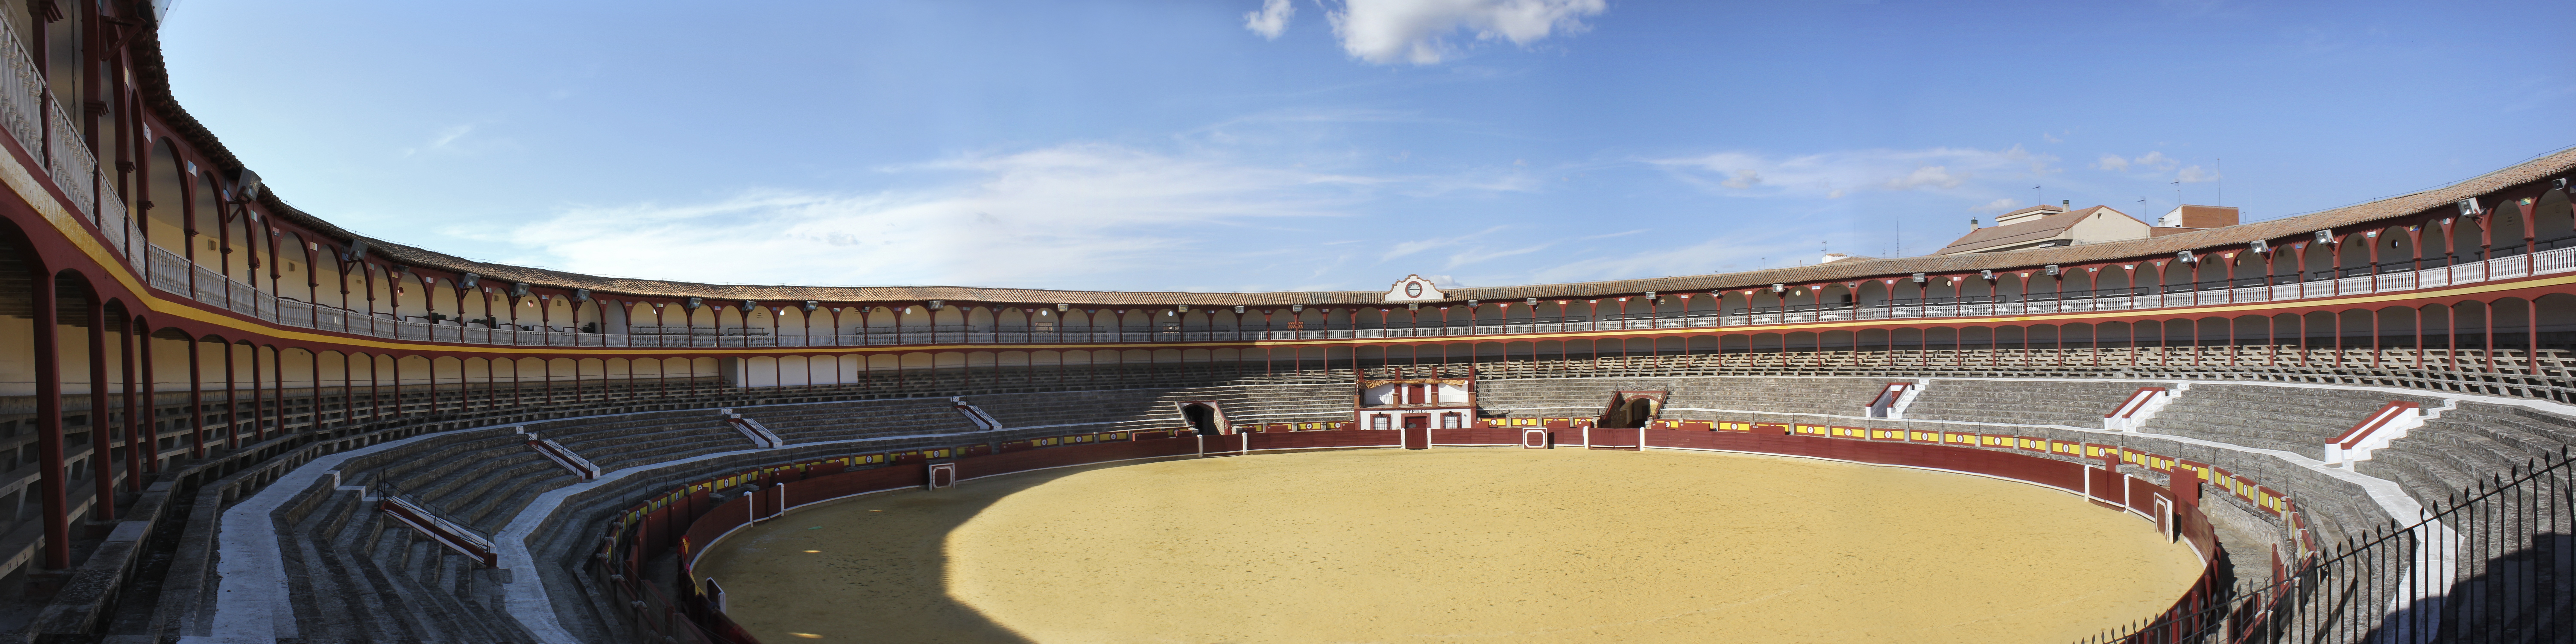
structure, panorama, panoramic, plaza, stadium, arena, amphitheatre, bullring, bulls, sport venue